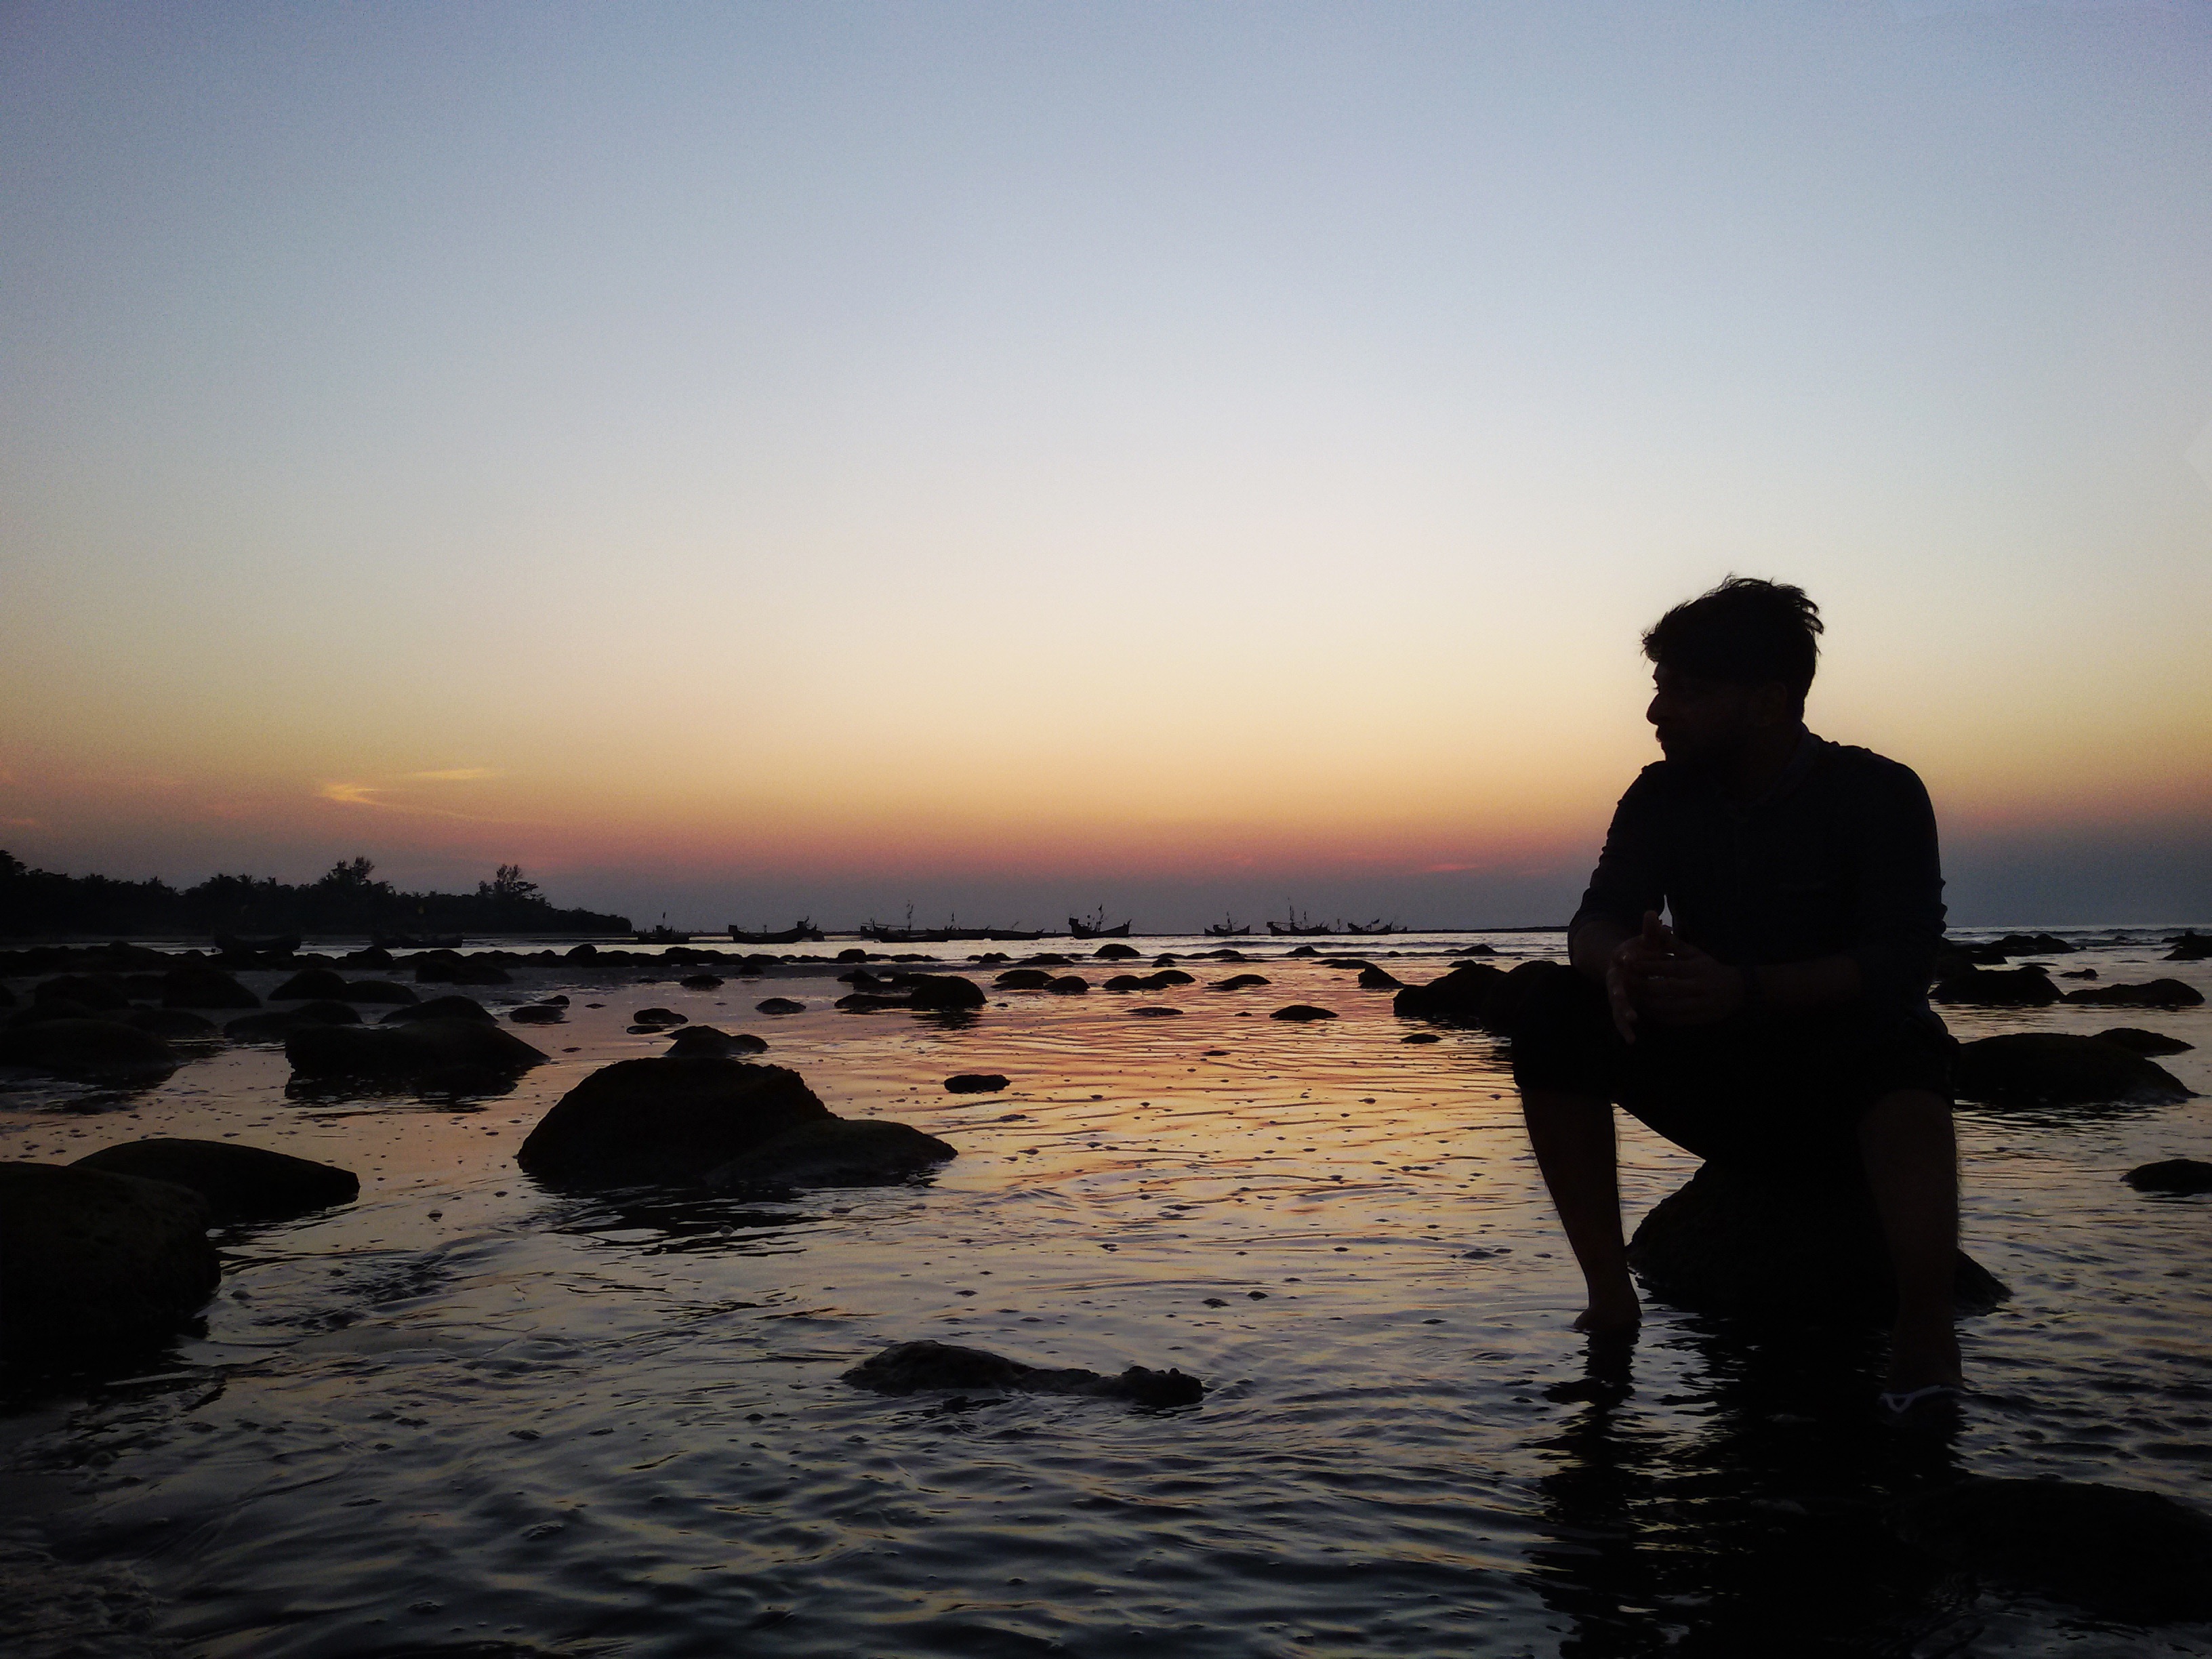
beach, sea, coast, sand, rock, ocean, horizon, silhouette, sunrise, sunset, sunlight, morning, shore, wave, dawn, dusk, evening, reflection, bay, body of water